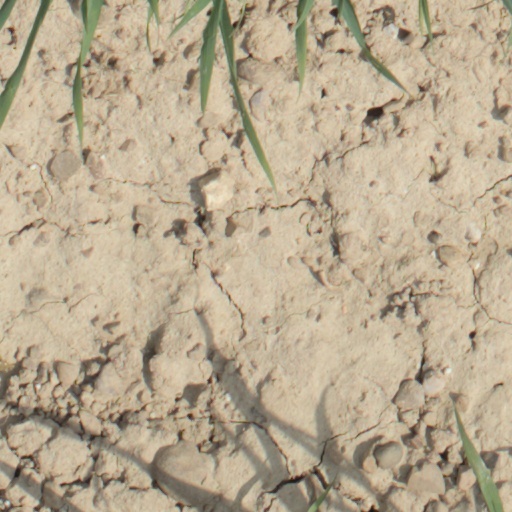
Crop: wheat